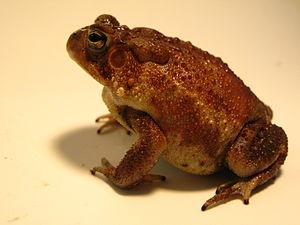
Anaxyrus terrestris est une espèce d'amphibiens de la famille des Bufonidae.